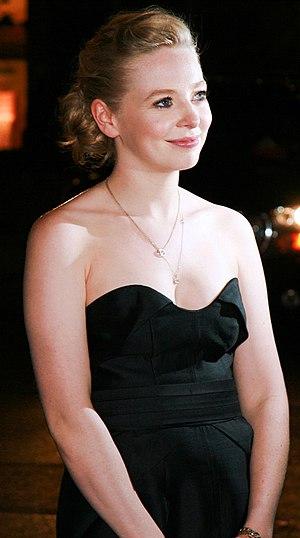
Portia Doubleday est une actrice américaine née le 21 juin 1988 à Los Angeles en Californie.